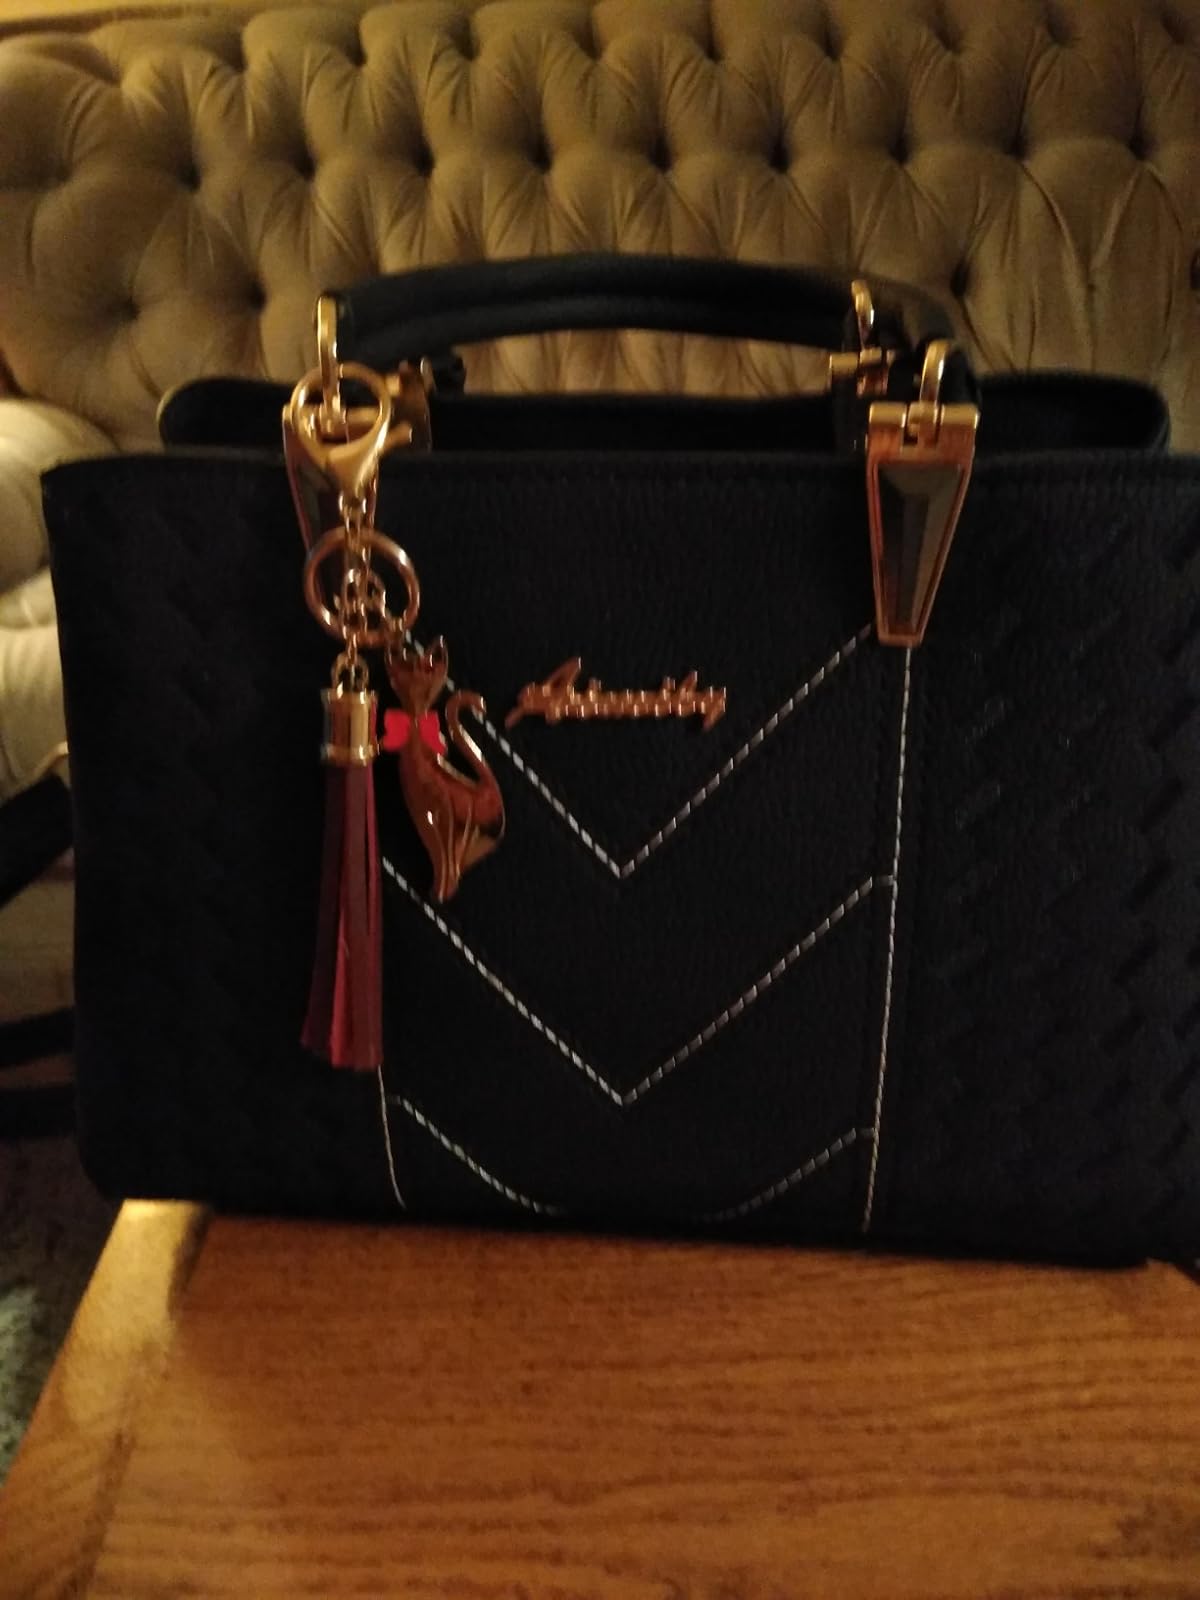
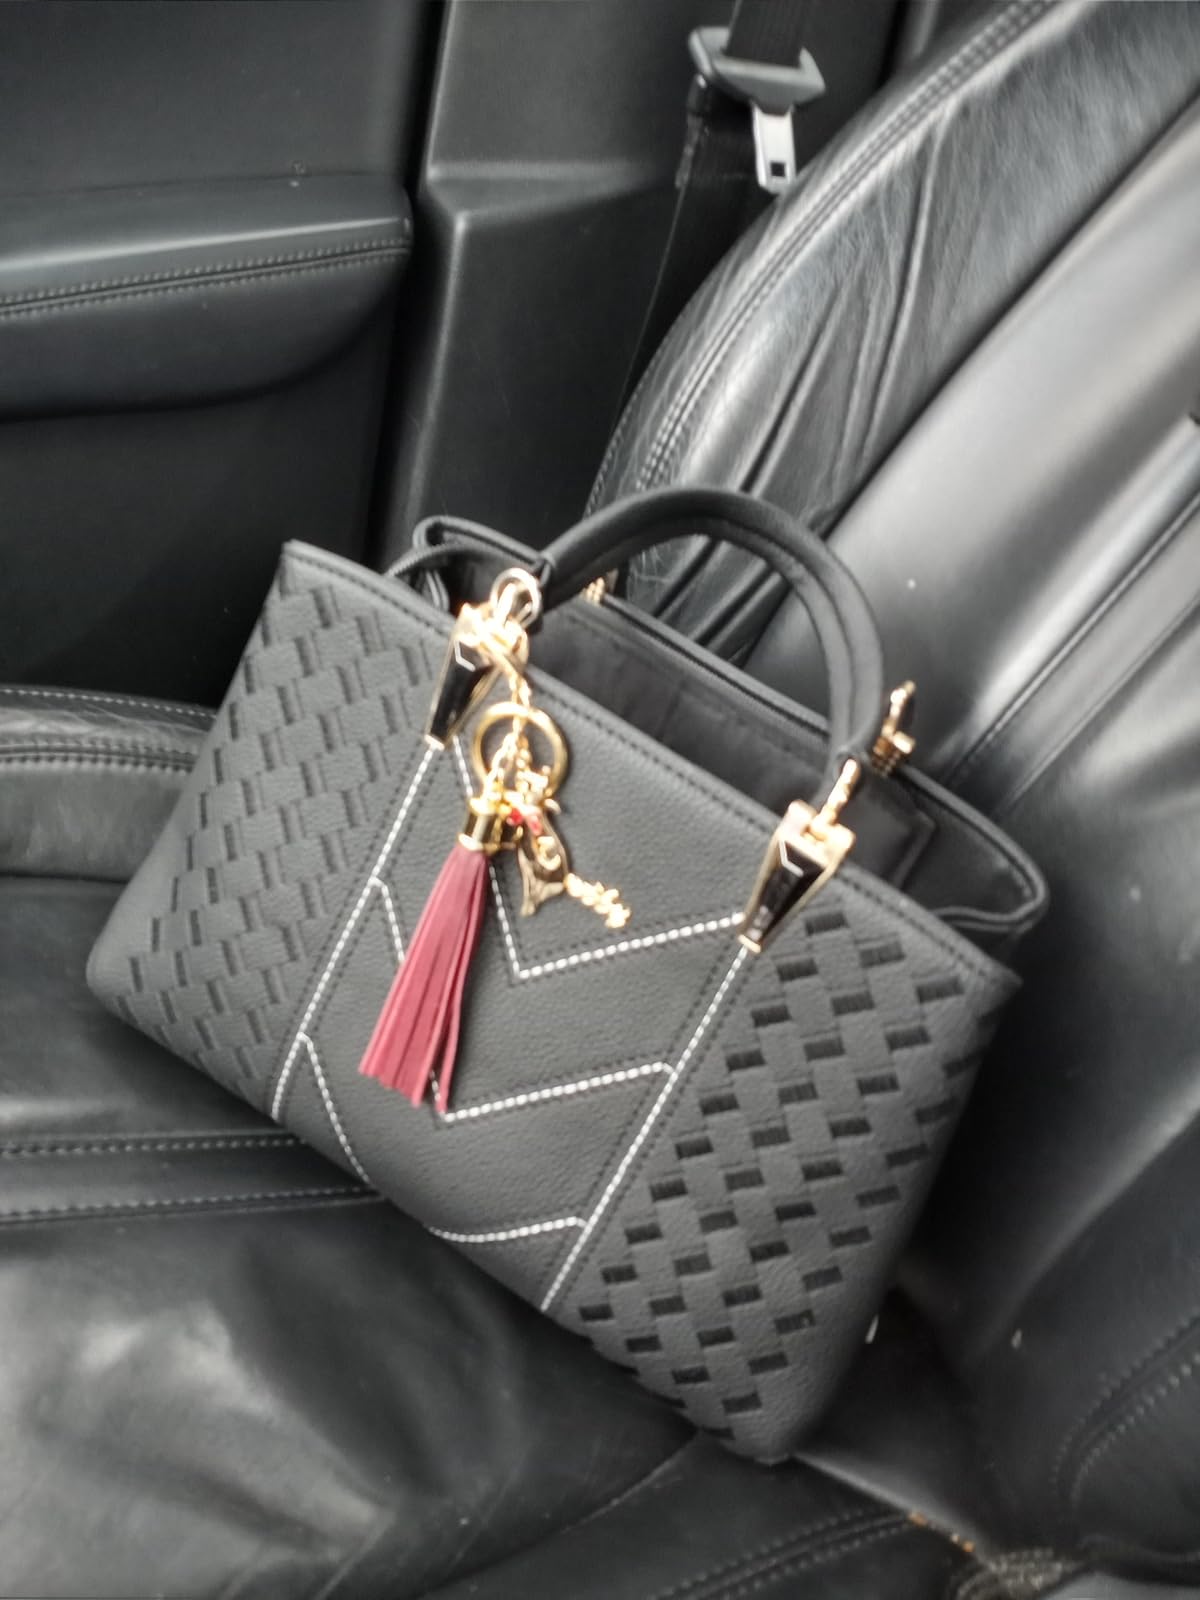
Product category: accessories_handbag
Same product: yes